M1 carbine

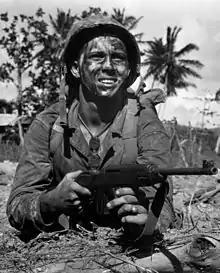
U.S. Marine in combat at Guam

A total of over 6.1 million M1 carbines of various models were manufactured, making it the most produced small arm for the American military during World War II (compared with about 5.4 million M1 rifles and about 1.3 million Thompson submachine guns). Despite being designed by Winchester, the great majority of these were made by other companies (see § Military contractors below). The largest producer was the Inland division of General Motors, but many others were made by contractors as diverse as IBM, the Underwood Typewriter Company, and Rock-Ola Manufacturing Corporation. Few contractors made all the parts for carbines bearing their names: some makers bought parts from other major contractors or sub-contracted minor parts to companies like Marlin Firearms or Auto-Ordnance. Parts by all makers were required to be interchangeable. Often one company would get ahead or behind in production and parts would be shipped from one company to the other to help them catch up on their quota. When receivers were shipped for this purpose, the manufacturers would often mark them for both companies. Some of the strangest combinations were the M1s made by the combined efforts of Underwood and Quality Hardware, resulting in the manufacturer mark "Un-quality". The receiver was subcontracted from Union Switch and Signal, not Underwood. Many carbines were refurbished at several arsenals after the war, with many parts interchanged from original maker carbines. True untouched war production carbines, therefore, are the most desirable for collectors.